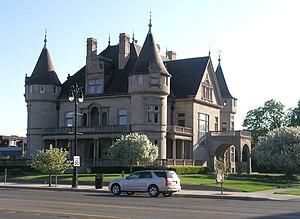
L'architecture de Détroit continue d'attirer l'attention des architectes. Le panorama de Détroit inclus de bâtiments de plusieurs époques architecturales.